Duvillard Mill

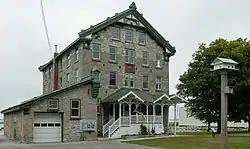

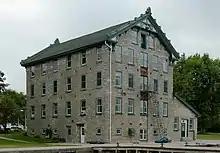
Duvillard Mill

Duvillard Mill is a historic grist mill located at Cape Vincent in Jefferson County, New York. It was built in 1856 and is a -story, limestone structure with Stick style decoration. Originally a grist mill, it was later a shingle and planing mill. It has been remodeled for use as an aquarium and museum.